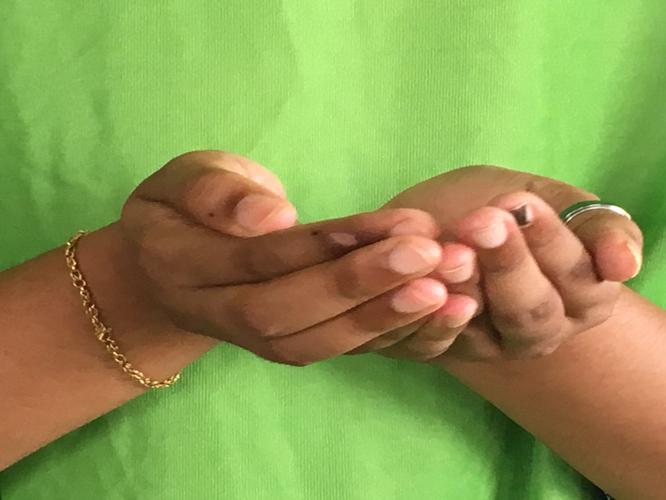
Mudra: Pushpaputa
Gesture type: double_hand